Gemstone

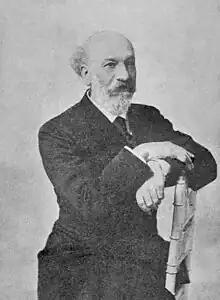
Auguste Verneuil – creator of flame-fusion process 1902

Another treatment method that is commonly used to treat gemstones is bleaching. This method uses a chemical in order to reduce the colour of the gem. After bleaching, a combination treatment can be done by dying the gemstone once the unwanted colours are removed. Hydrogen peroxide is the most commonly used product used to alter gemstones and have notably been used to treat jade and pearls. The treatment of bleaching can also be followed by impregnation, which allows the gemstone's durability to be increased.